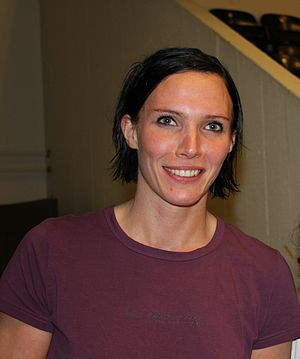
Katja Nyberg
Katja Johanna Alice Nyberg voksede op i Finland er en tidligere norsk håndboldspiller, der spillet for Larvik HK og på det norske landshold. Hun er datter af Robert Nyberg, der var den første finske udenlandsprofessionelle håndboldspiller.